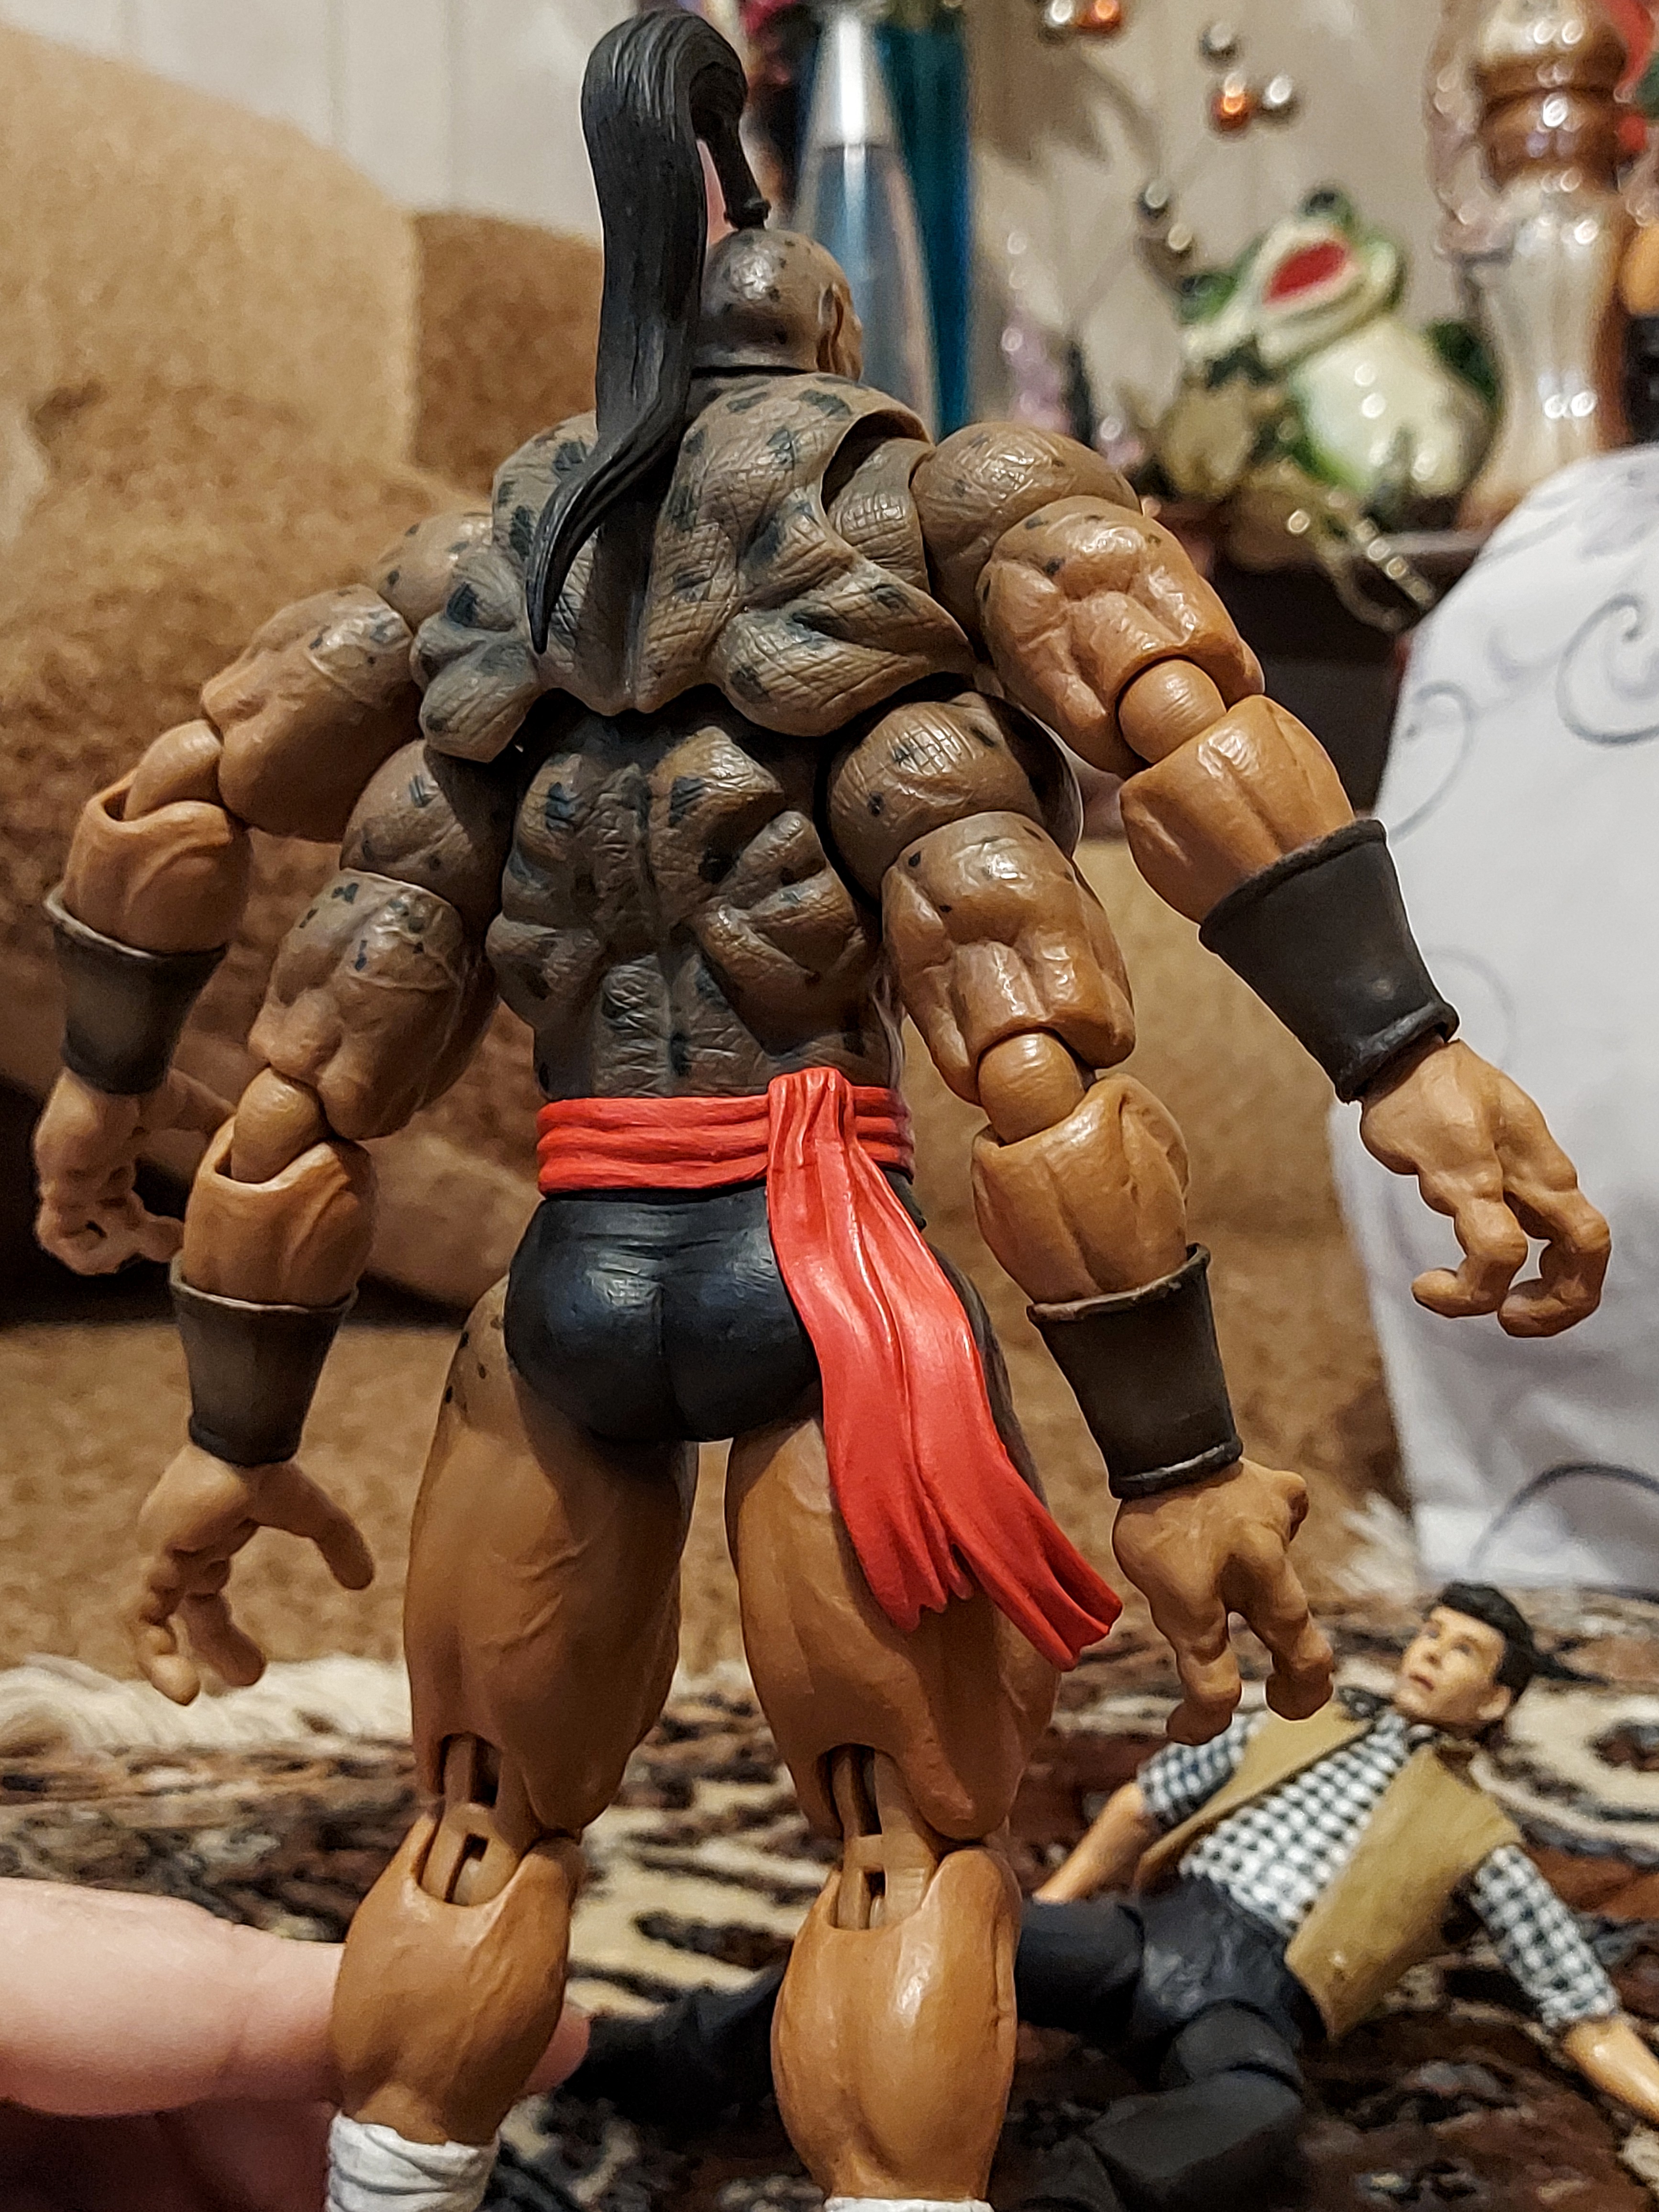
Shokan, storm, collectibles, warrior, fighter, action, figure, toy, wood, art, shorts, chest, competition event, collectable, metal, fictional character, event, action figure, fiction, carmine, animation, figurine, flesh, fun, mythology, carving, team, costume